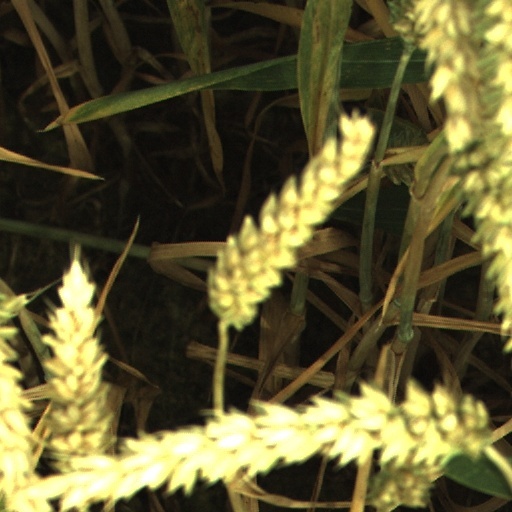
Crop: wheat